Robert Bonner (politician)

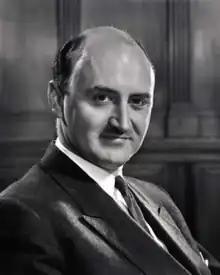

Lieutenant Colonel Robert William Bonner (10 September 1920 – 12 August 2005) was a Canadian lawyer, politician, and corporate executive. He pursued his career working in the British Columbia government and in B.C.-based companies.